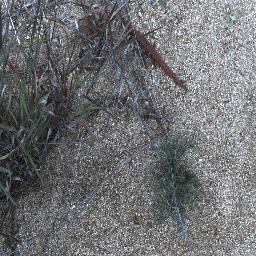
Label: negative